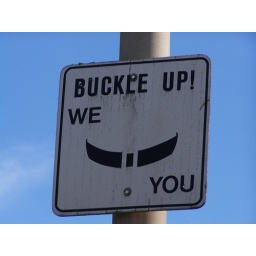
Some meanings are just lost in time (aparently so is red ink on street signs).